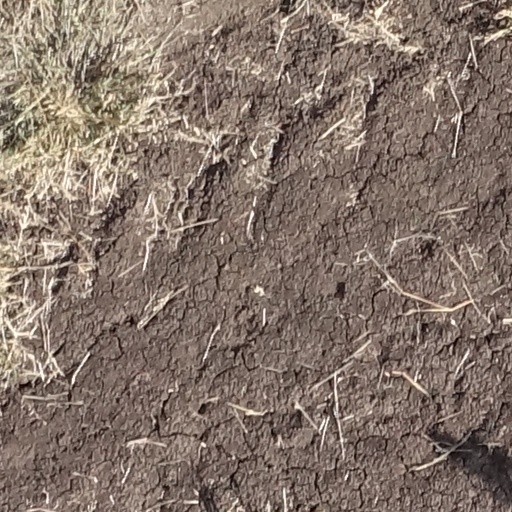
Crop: sorghum